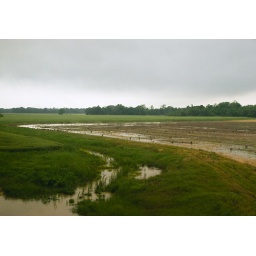
from the train field in the mississippi deltanear yazoo city